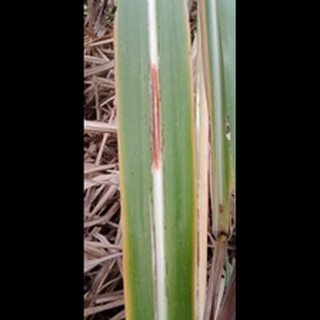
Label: sugarcane_red_rot